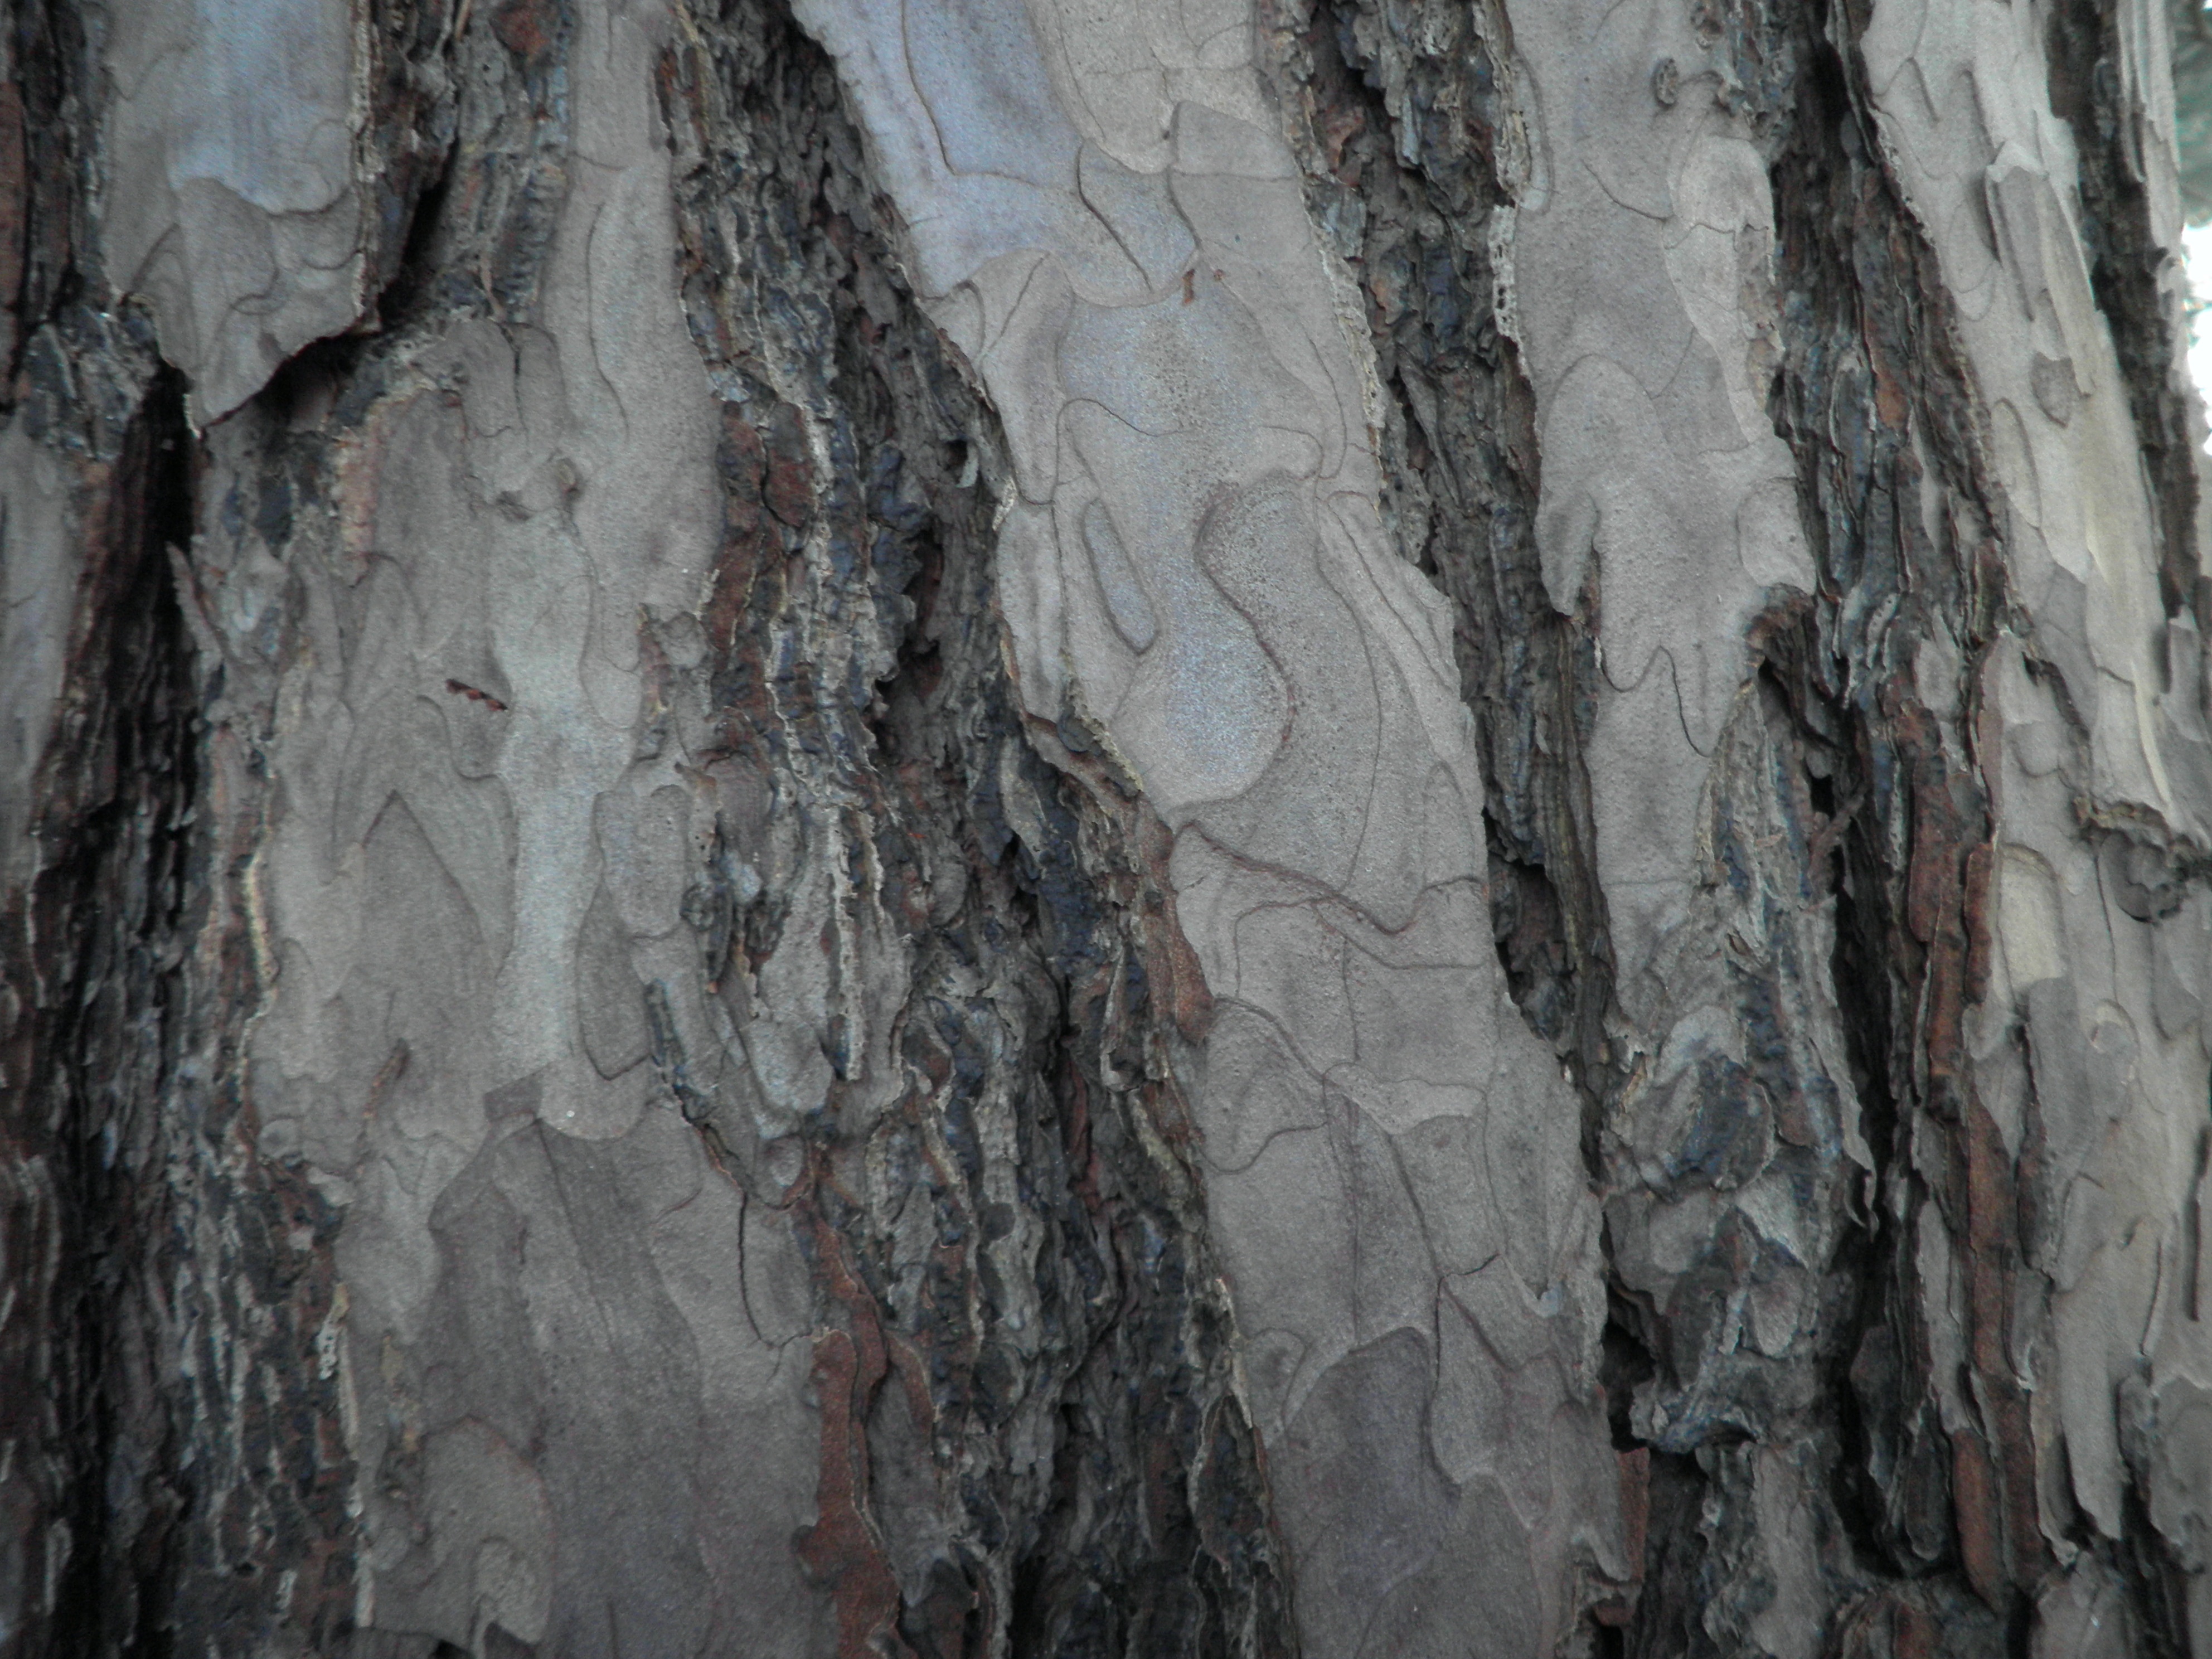
tree, rock, structure, plant, wood, grain, texture, trunk, bark, formation, pine, log, geology, outcrop, tree bark, bedrock, woody plant